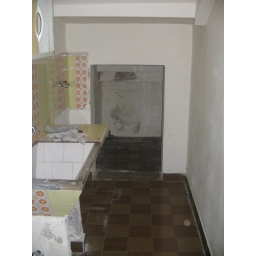
This was replaced by a new bathroom and a screen now hides the storage area in the back.